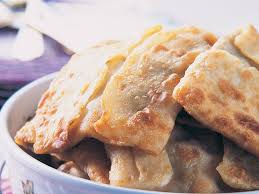
Yemek: gozleme